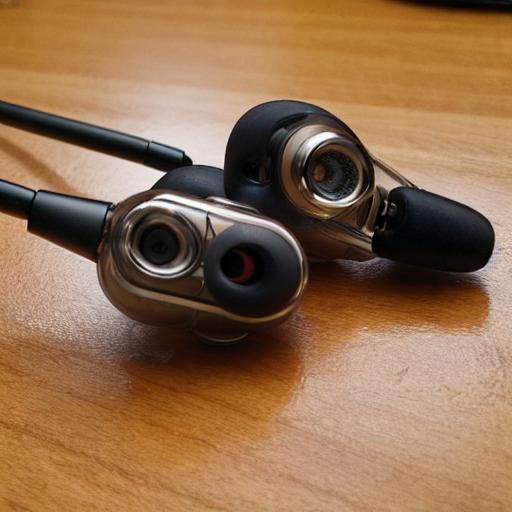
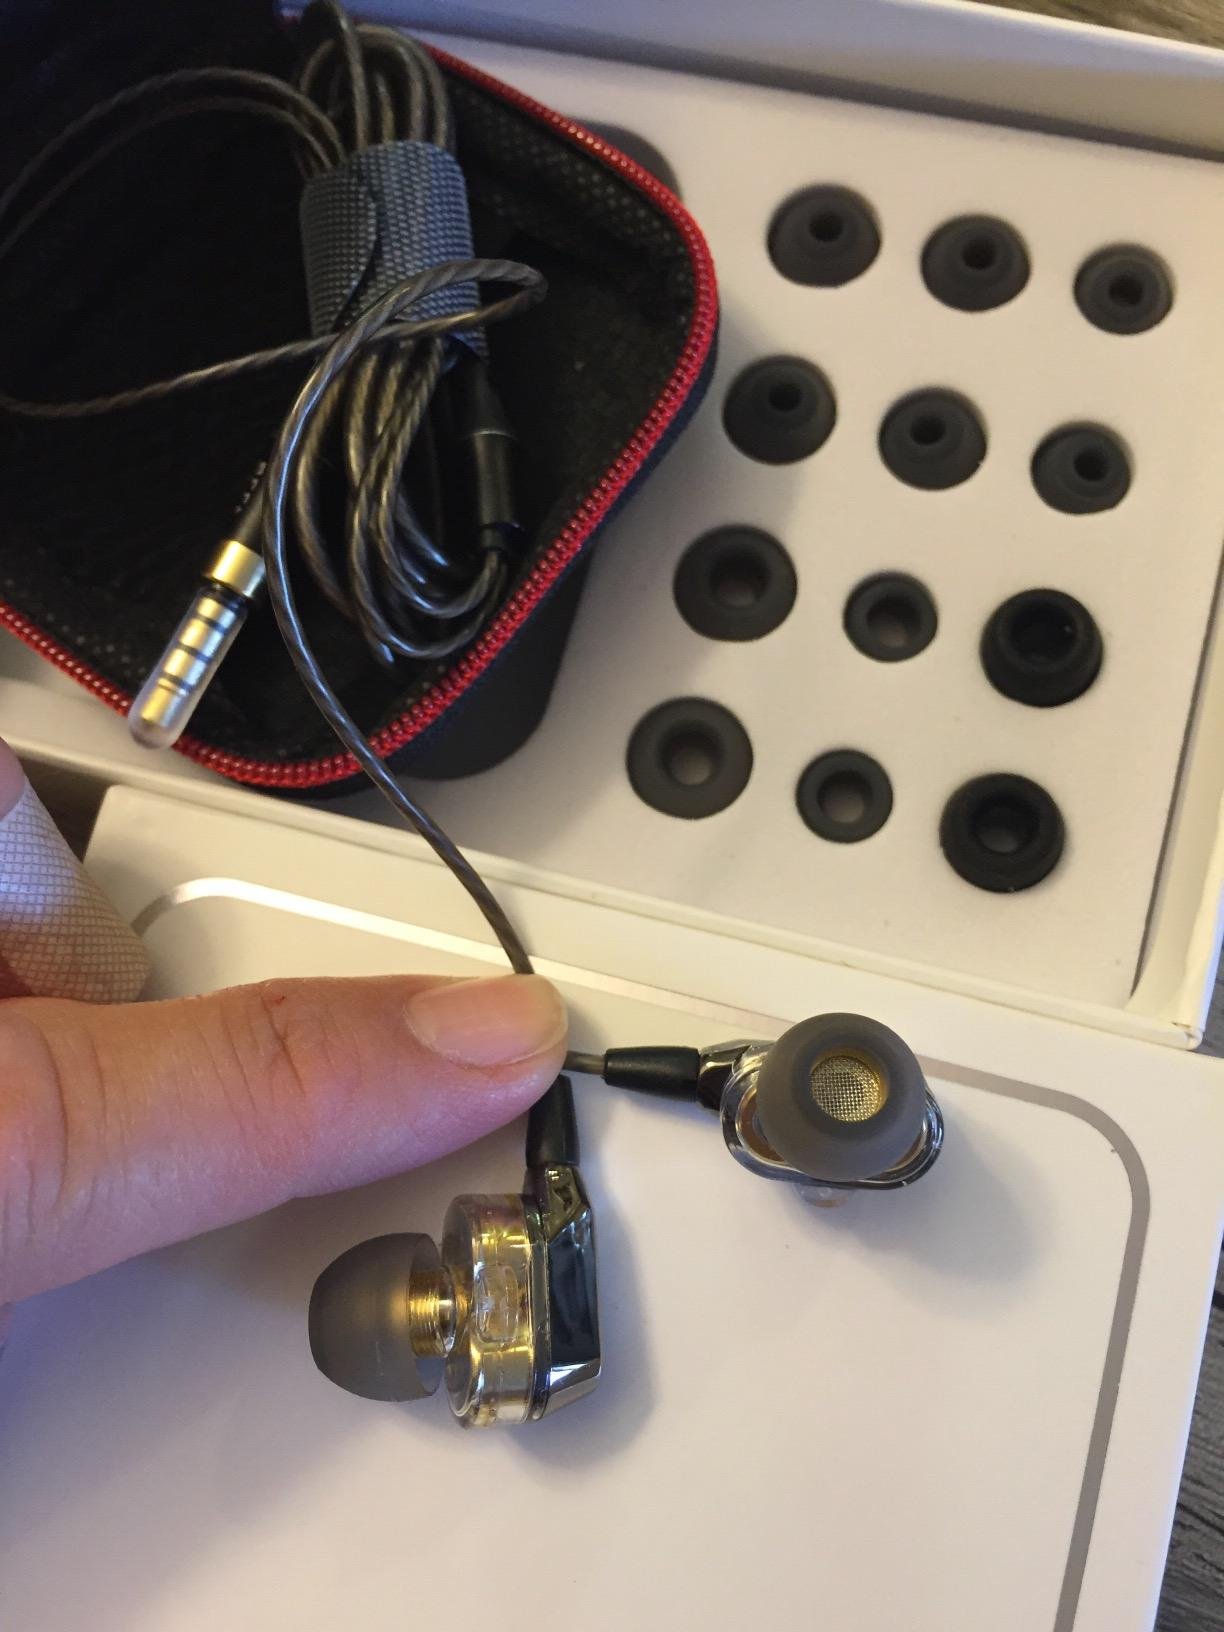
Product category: headphones
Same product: no